Taking Tiger Mountain (By Strategy)

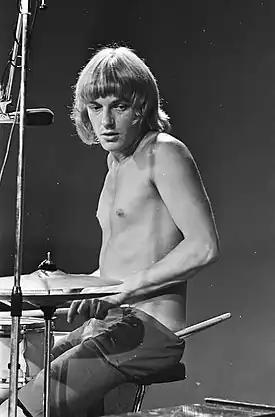
Former Soft Machine vocalist Robert Wyatt was one of the core contributors to the album.

To further explore the possibilities of the studio setting, Eno and his friend Peter Schmidt developed instruction cards, called Oblique Strategies. During the recording sessions, he would allow the cards to dictate the next unconsidered action in the recording process. Describing the words on the album as an expression of "idiot glee", Eno and Schmidt eventually expanded the Oblique Strategies set to over 100 "worthwhile dilemmas", which would be used in nearly all his future recordings and productions. Schmidt also designed the album cover, which consists of four prints from an edition of fifteen hundred of his unique lithographs, as well as Polaroids of Eno, credited on the album sleeve to Lorenz Zatecky.